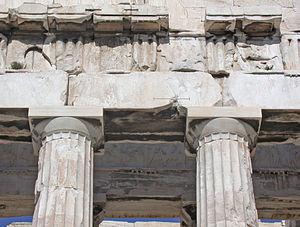
Les métopes du Parthénon sont un ensemble de quatre-vingt-douze plaques sculptées carrées en marbre du Pentélique originellement situées au-dessus des colonnes du péristyle du Parthénon, sur l'Acropole d'Athènes. Si elles ont été réalisées par plusieurs artistes, le maître d'œuvre fut certainement Phidias. Elles furent sculptées entre 447 ou 446 av. J.-C. et au plus tard 438 av. J.-C., avec 442 av. J.-C. comme date probable d'achèvement. Elles sont pour la plupart très endommagées. Le plus souvent, il n'y a que deux personnages par métope.